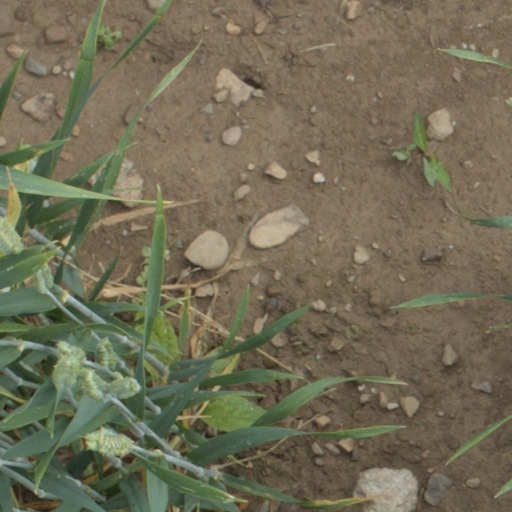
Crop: wheat